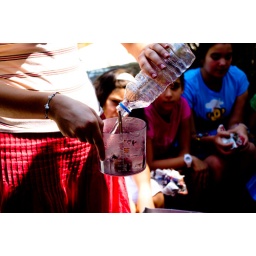
2. Put some water in the mixer pot